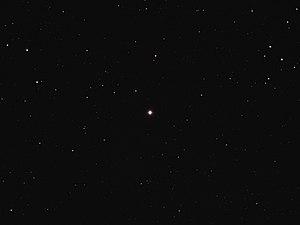
R Coronae Borealis est une étoile supergéante jaune de faible masse particulière de la constellation de la Couronne boréale. Elle est le prototype du type rare d'étoiles variables R CrB, dont la luminosité chute de plusieurs magnitudes à intervalles irréguliers. R Coronae Borealis elle-même brille normalement avec une magnitude d'environ 6, tout juste visible à l'œil nu, mais à des intervalles allant de quelques mois à plusieurs années, elle s'affaiblit jusqu'à atteindre parfois la 15ème magnitude. Lors des mois suivants, elle revient graduellement à sa luminosité normale, lui donnant le surnom "nova réversible".